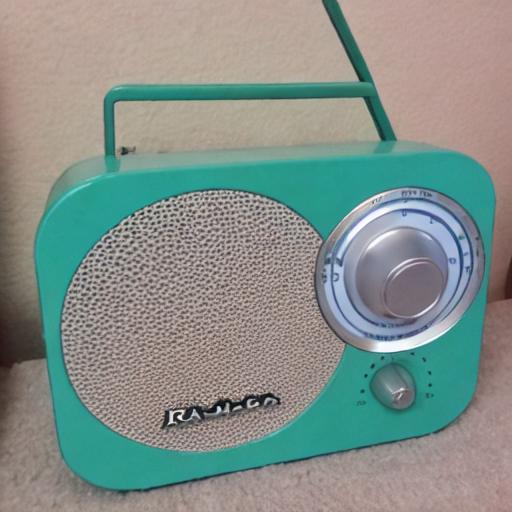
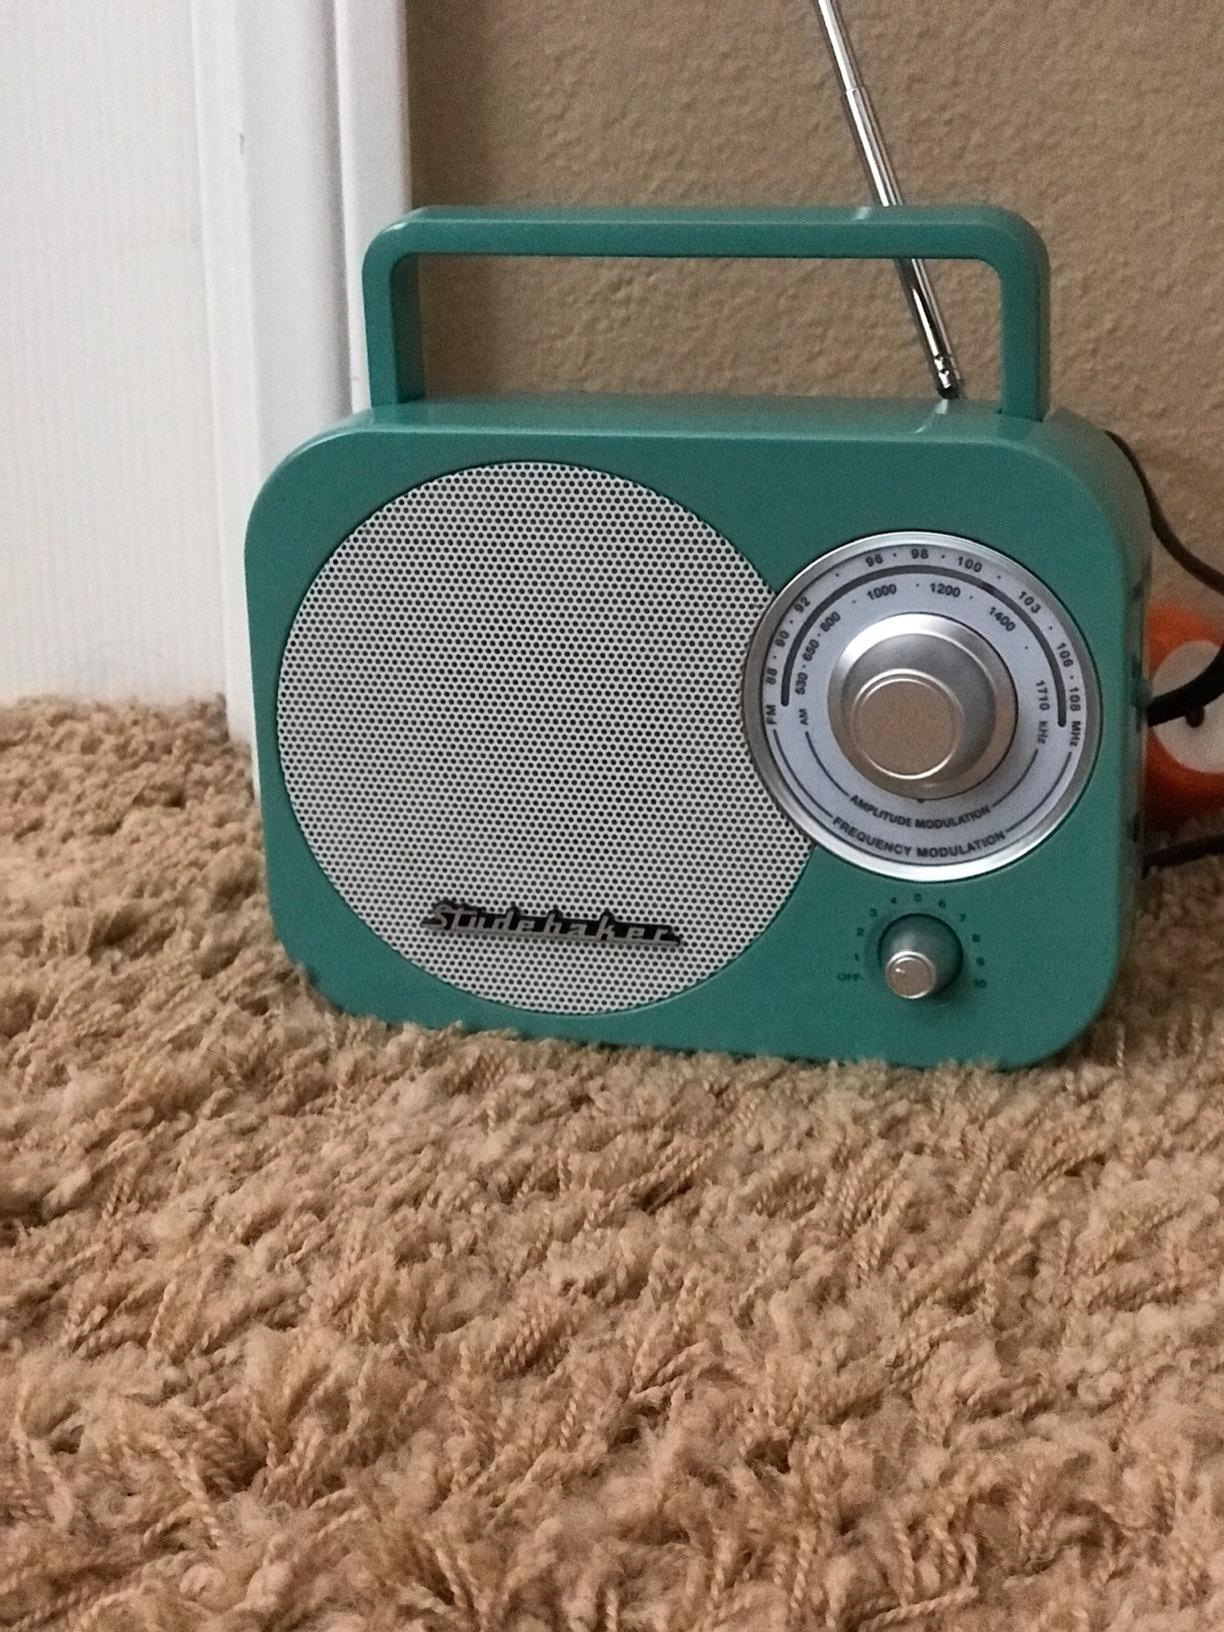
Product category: radio
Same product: no